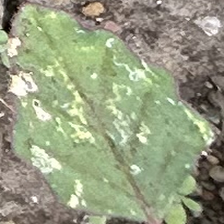
Weed species: Punarnava _(Boerhaavia diffusa)